Peugeot 905

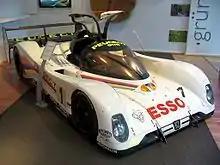
The 905B "Evo" model, with cockpit doors open.

To counter Jaguar in the remaining races of the championship the 905 was heavily revised, primarily in aerodynamics. Carrying over only the cockpit of the previous car, the evolutionary 905B was created. With the more notable changes consisting of a two-tier rear wing and an optional full-width front wing, including a more powerful "SA35-A2" engine, the 905B made its race debut at the Nürburgring round of the 1991 series. These advancements allowed the team to finish the year winning at Magny-Cours and Mexico with back-to-back 1-2 wins, thus completing the season in second place overall.